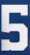
Number: 5